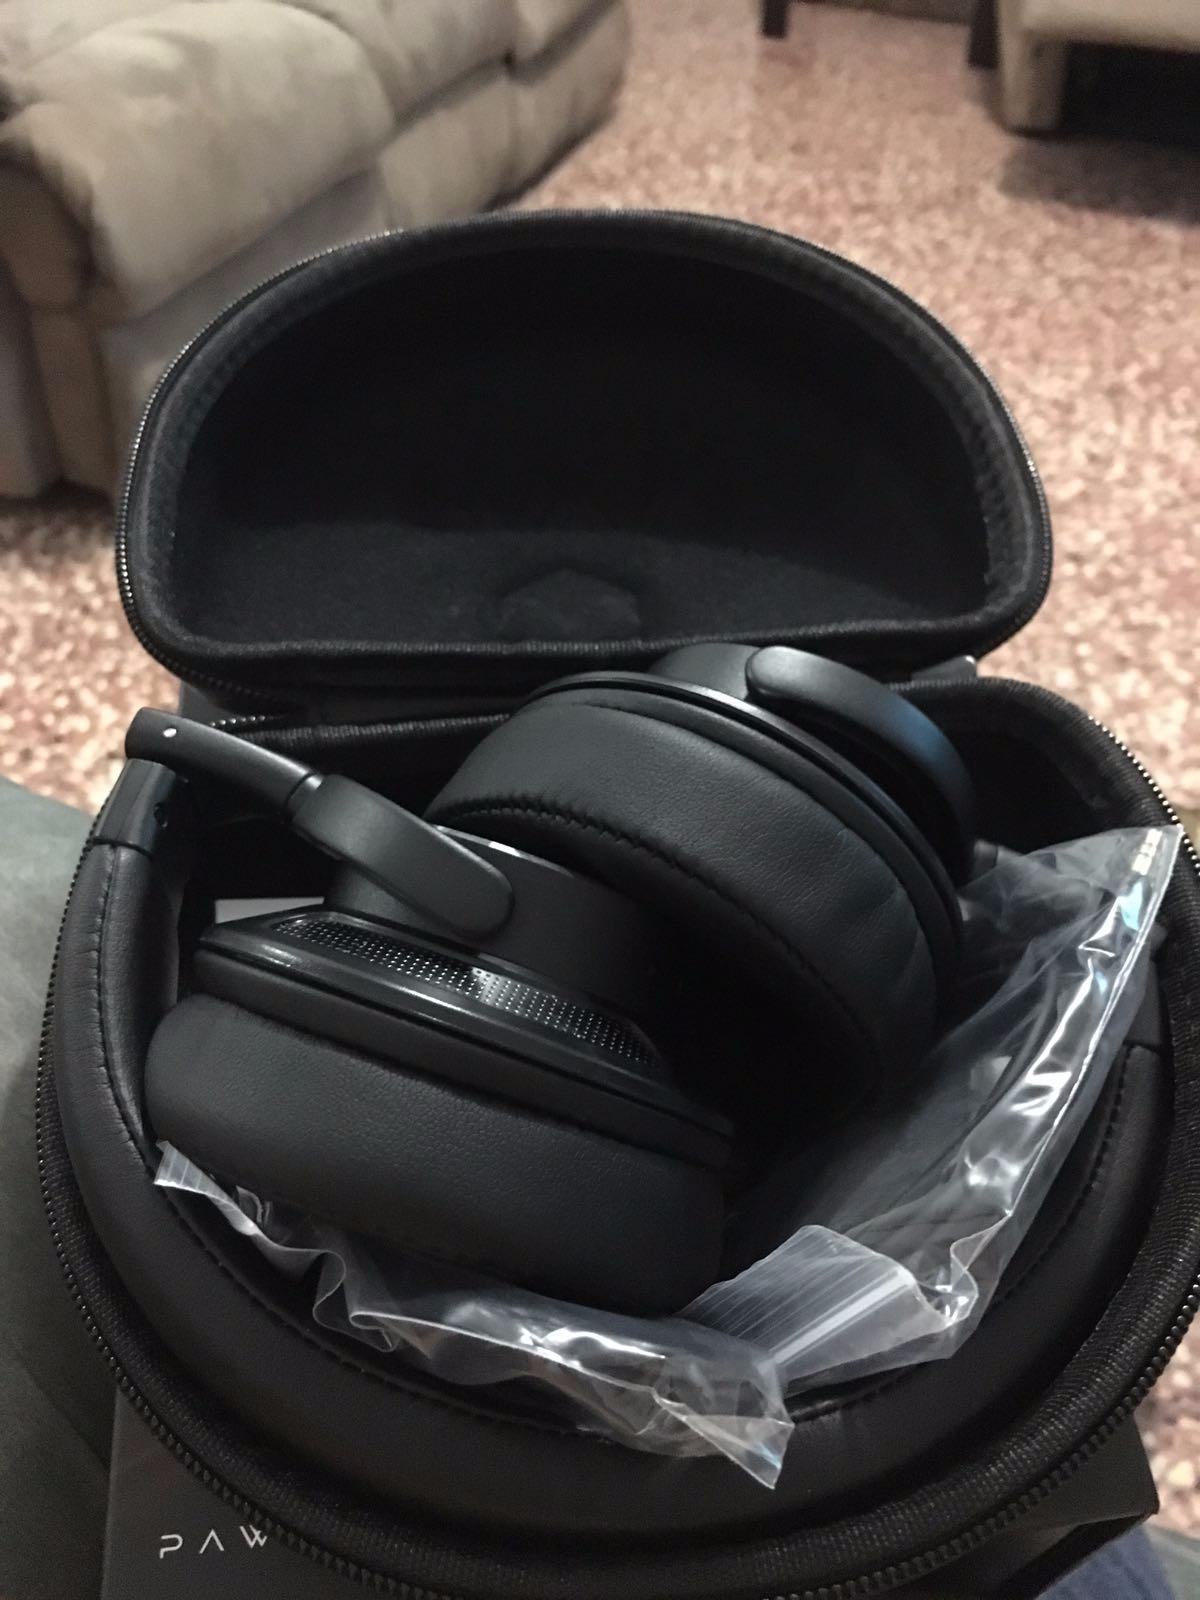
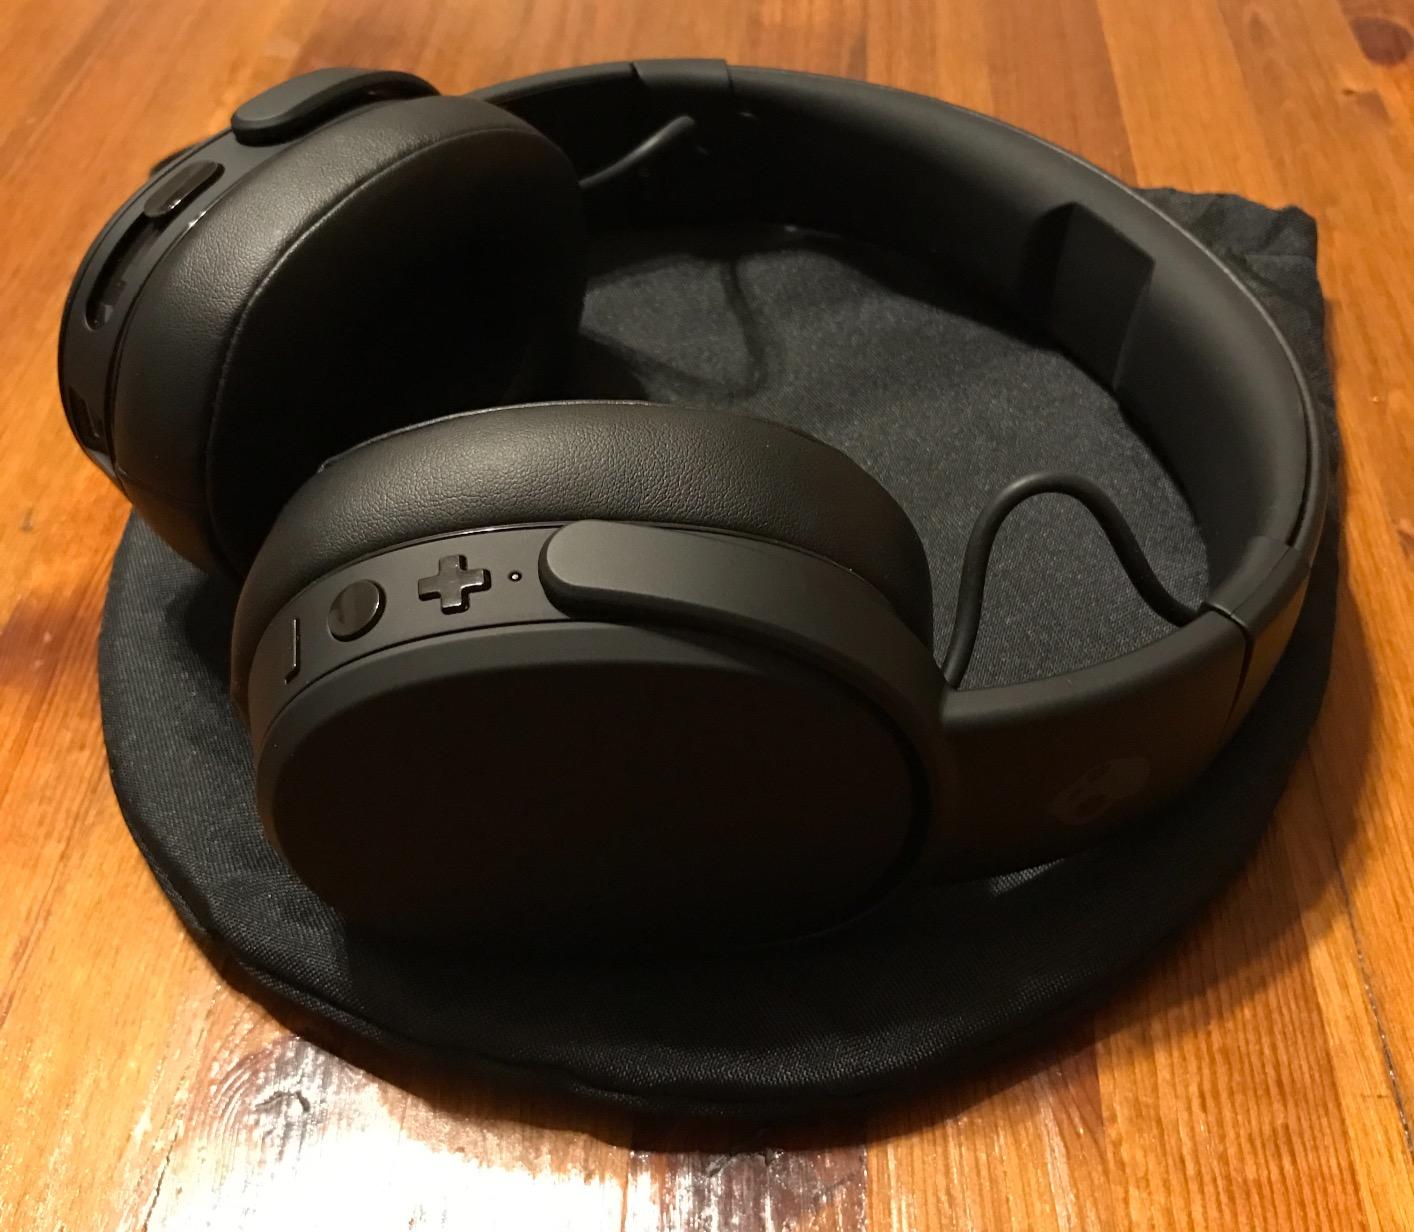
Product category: headphones
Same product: no